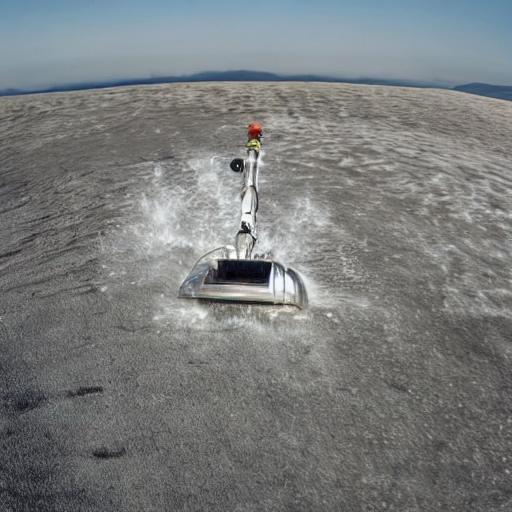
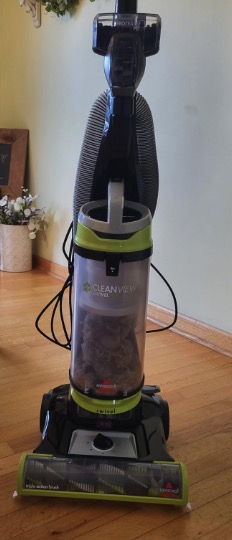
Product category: items_vacuum
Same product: no